Wu Den-yih

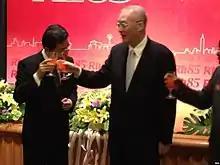
Vice President Wu at the 85th anniversary of Radio Taiwan International.

After the shooting incident of Taiwanese fisherman by Philippine government vessel on 9 May 2013 at the disputed water in South China Sea, speaking at a seminar in Longtan, Wu hoped that Taiwan and the Philippines can settle their maritime territorial dispute, and wished that all parties involved can work together to achieve the East China Sea peace initiative proposed by President Ma Ying-jeou in August 2012 to jointly explore and develop the resources in the sea area because this continuing dispute hinder the development of the sea resources.